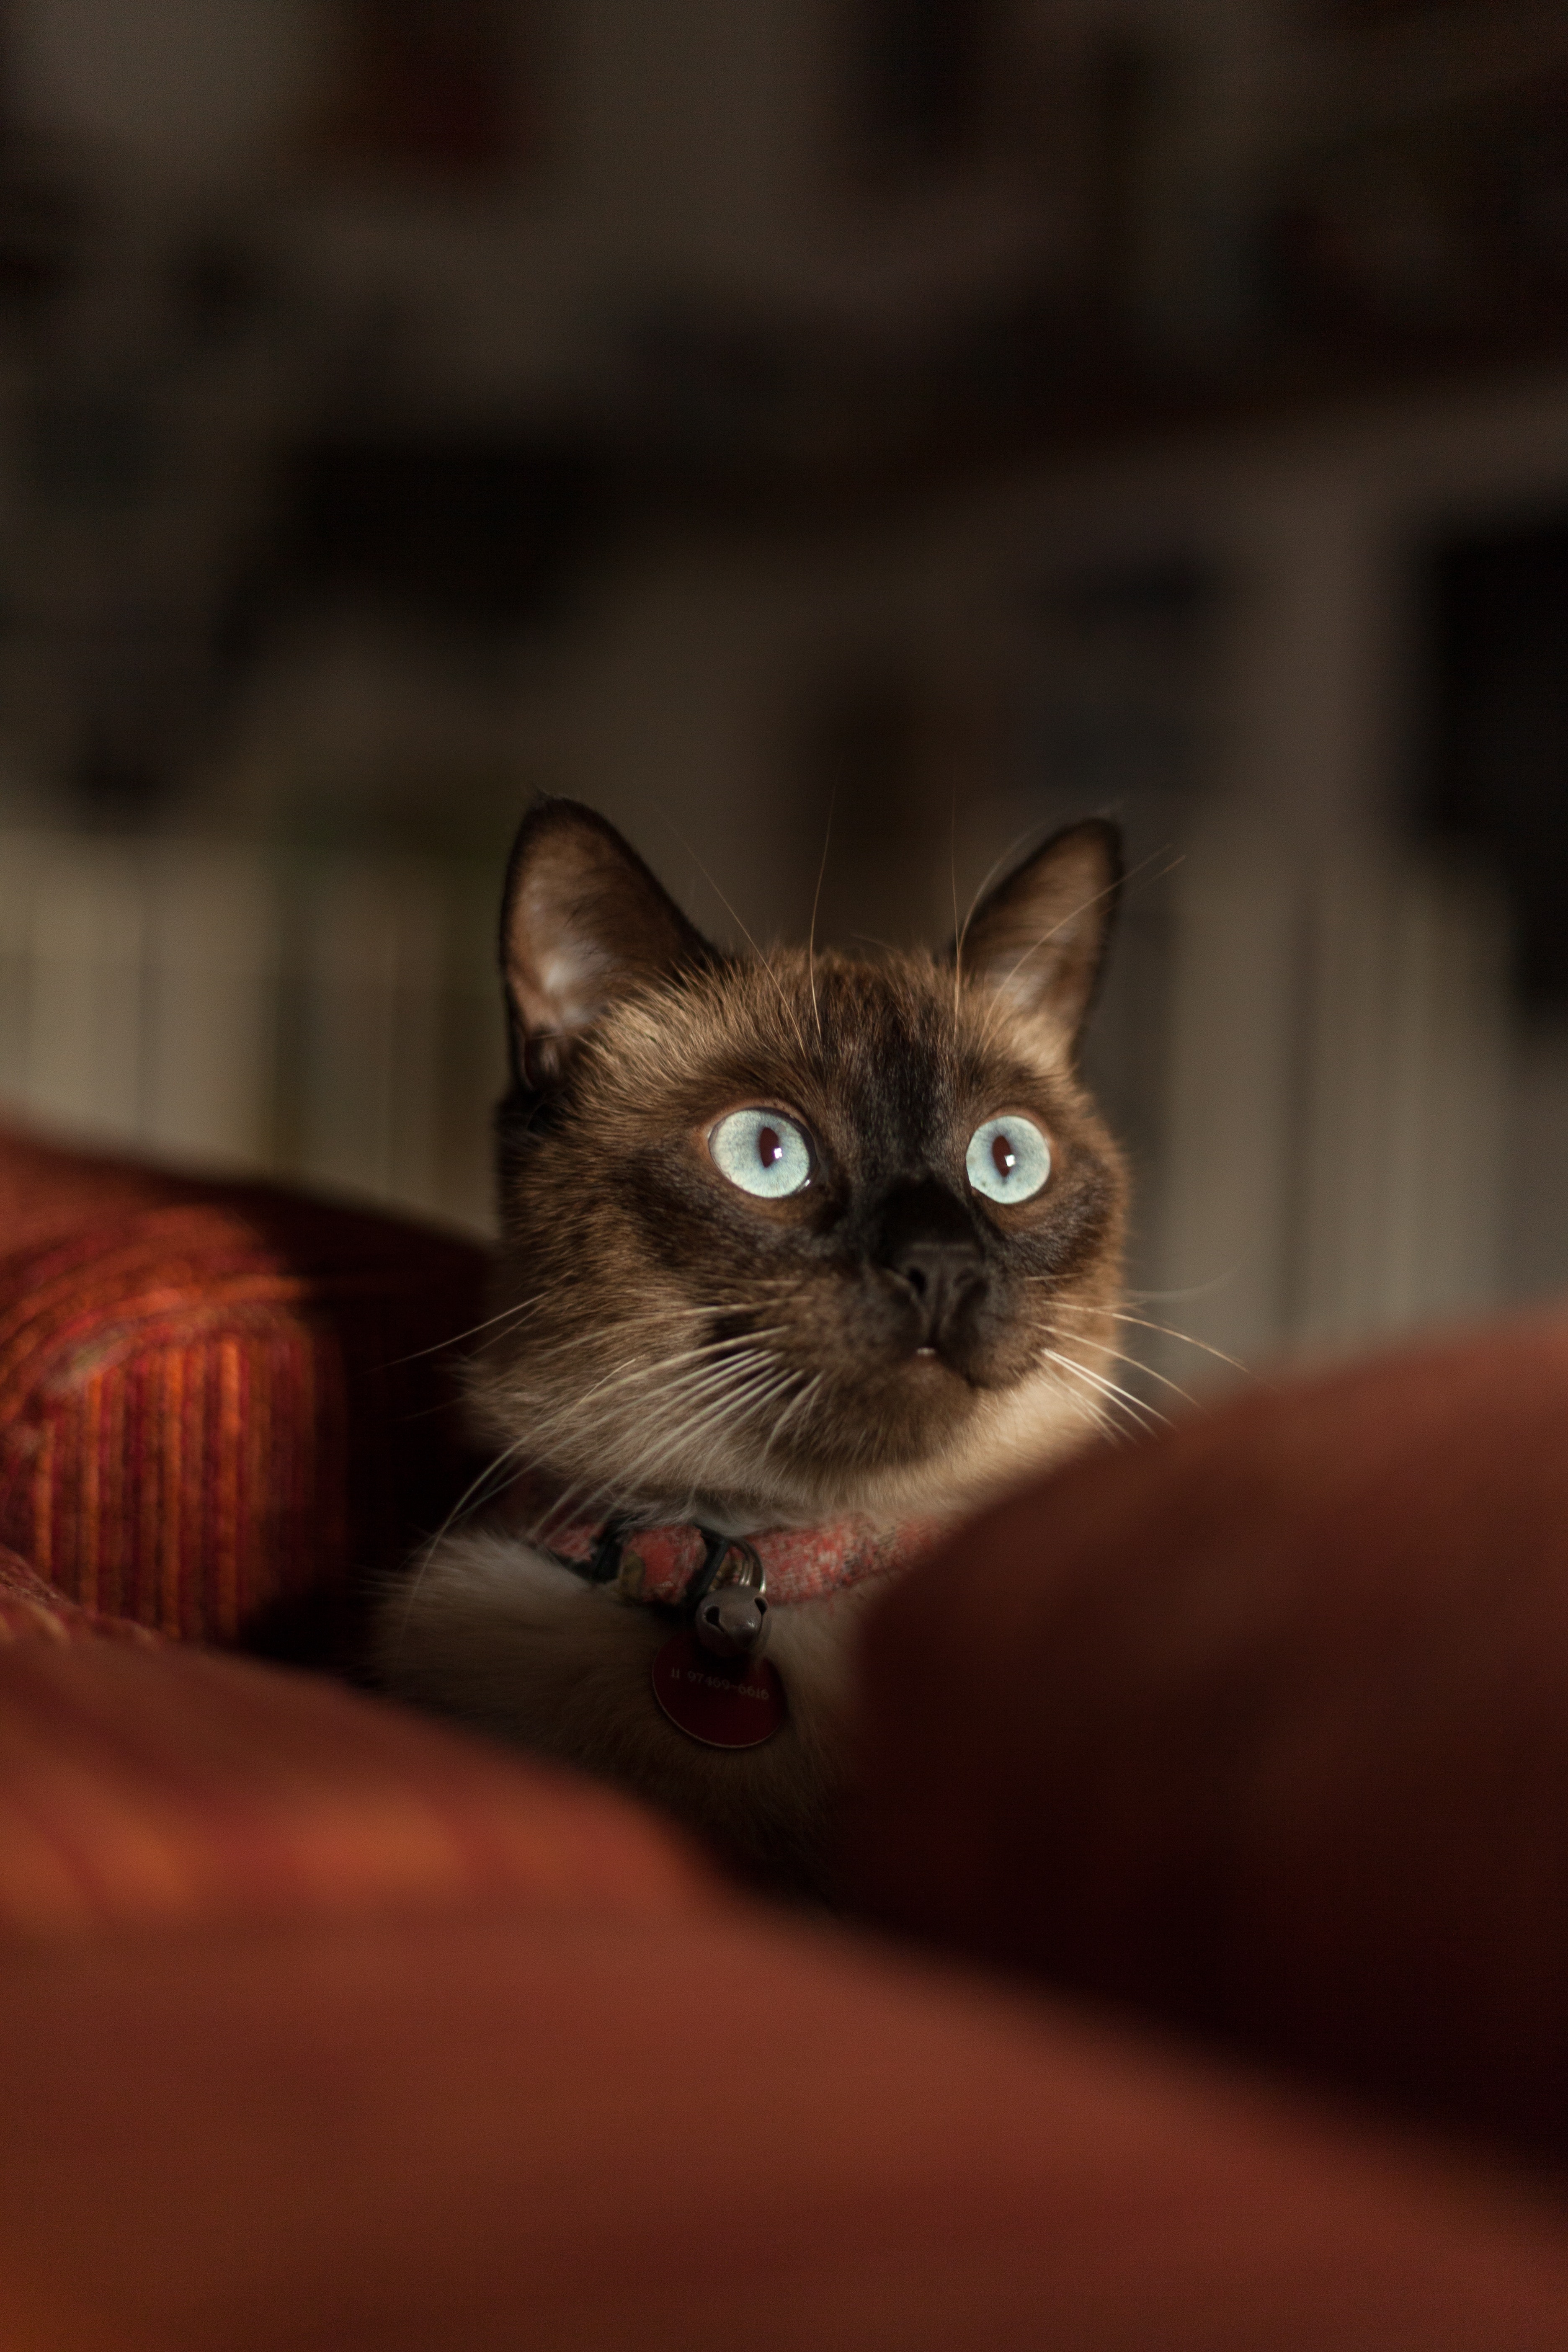
cat, whiskers, mammal, small to medium sized cats, felidae, eye, carnivore, asian, kitten, snout, ear, domestic short haired cat, Ojos azules, fur, burmese, fawn, tonkinese